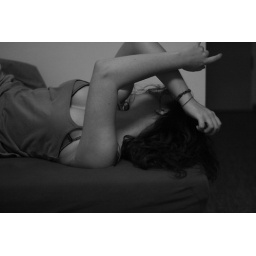
I'm doing a lot in black and white lately. +2 IN COMMENTS.